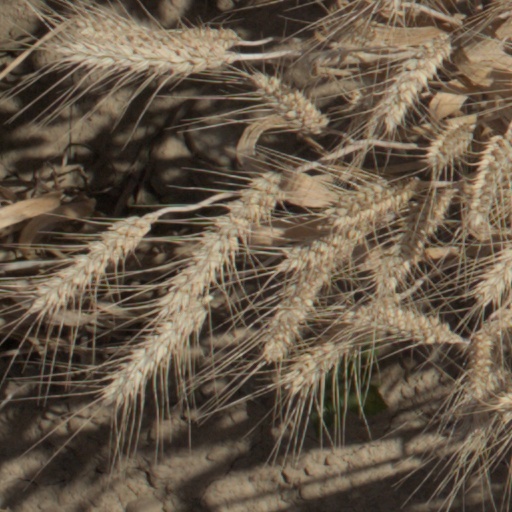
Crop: wheat